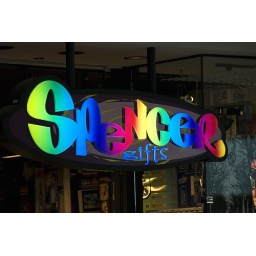
A colorful sign for a colorful store in Woodland Hills Mall.